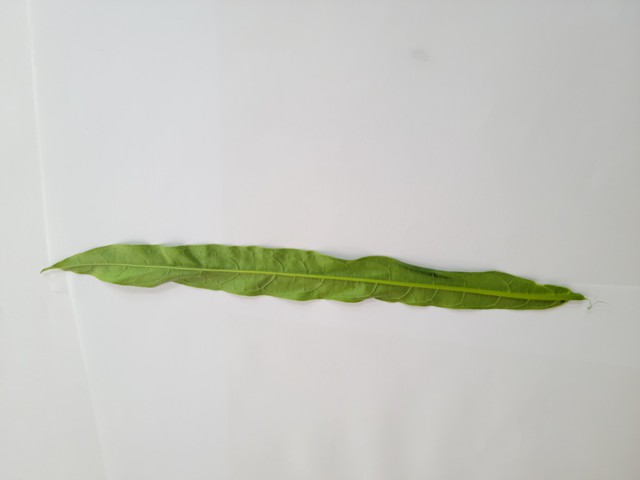
Plant: bamonhati